Ek Var Piyu Ne Malva Aavje

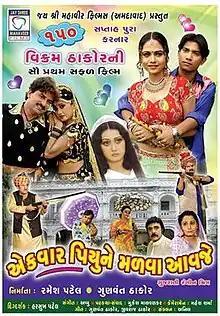
Theatrical release poster

Ek Var Piyu Ne Malva Aavje is a 2006 Gujarati romantic action film produced by Vikram Thakkar, Ramesh Patel, Ashok Patel, Vishnu Patel, Rakesh Solanki, Gunvant Thakor, directed by Harsukh Patel, starring Hiten Kumar, Vikram Thakor, Firoz Irani, Minaxi, Mamata Soni, Jayendra Maheta, Jaimini Trivedi and Mayur Vankani in the lead roles, released in 2006.